Macho Sluts

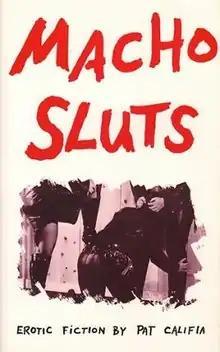
Cover of the first edition

Macho Sluts is a 1988 book of erotic short stories by Pat Califia, published by Alyson Publications. Then lesbian identified, Califia had written the stories between 1977 and 1988 during a period of fierce struggle between lesbian feminist sadomasochism practitioners and anti-pornography feminists in the San Francisco Bay Area. Media scholar Carolyn Bronstein has characterized these articles, and the anthology, as lesbian romance fiction. As such, they made lesbians visible within the leather and sadomasochist communities, and lesbians practicing what came to be known as "power exchange" visible in the feminist community. Bronstein characterizes the collection as an activist response to anti-pornography feminists' characterization of sadomasochism as a "dangerous form of sexuality that reproduced the positions of power associated with heterosexuality."